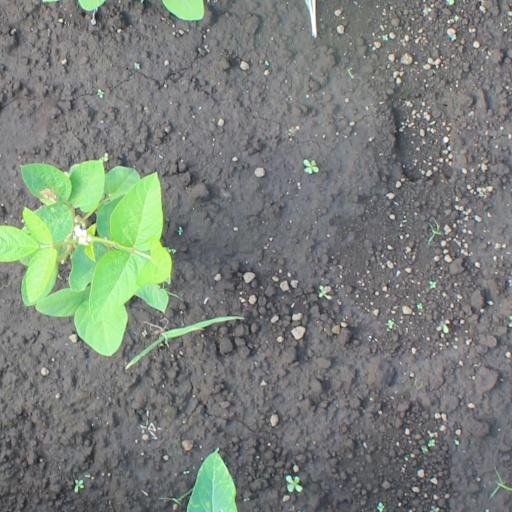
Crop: soybean